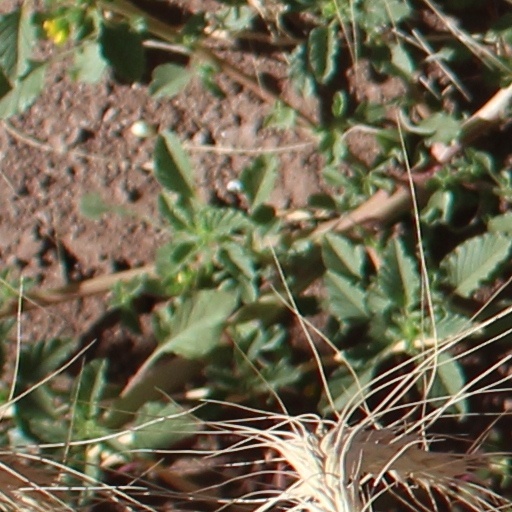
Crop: wheat